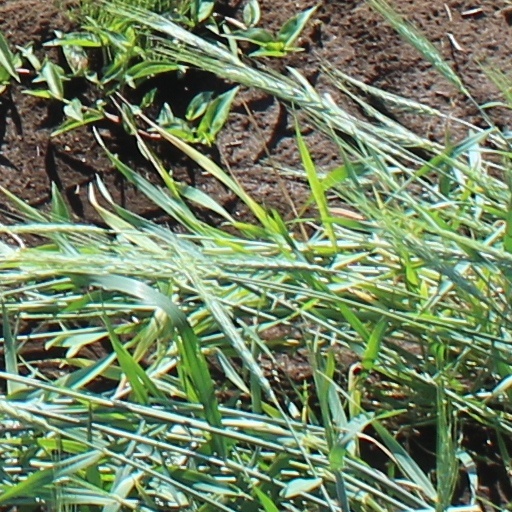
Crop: wheat